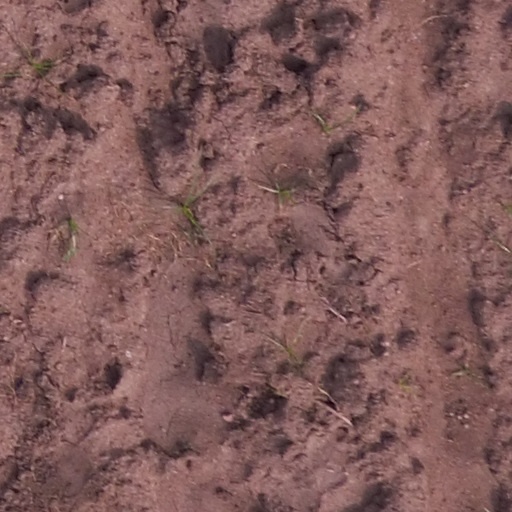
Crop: maize; corn